William Blount

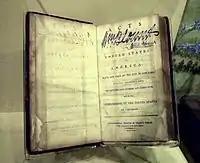
Copy of "Acts of the First Congress" signed by Blount on display at the East Tennessee History Center in Knoxville

Blount County, Tennessee, is named after Blount, as is the town of Blountville in Sullivan County. Grainger County and Maryville are both named after his wife, Mary Grainger Blount. William Blount High School and Mary Blount Elementary School, both in Blount County, are named after Blount and his wife, respectively. Blount County, Alabama, is named after William's younger half-brother Willie Blount. Blount Street in Raleigh, North Carolina, and Blount Street in Madison, Wisconsin, are both named in Blount's honor. Other entities named for Blount include Fort Blount, which operated in Jackson County, Tennessee, in the 1790s, and Blount College, the forerunner of the University of Tennessee, which was founded in Knoxville in 1794.